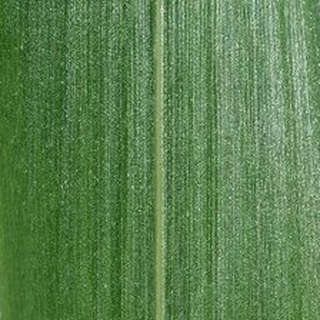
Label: healthy_corn